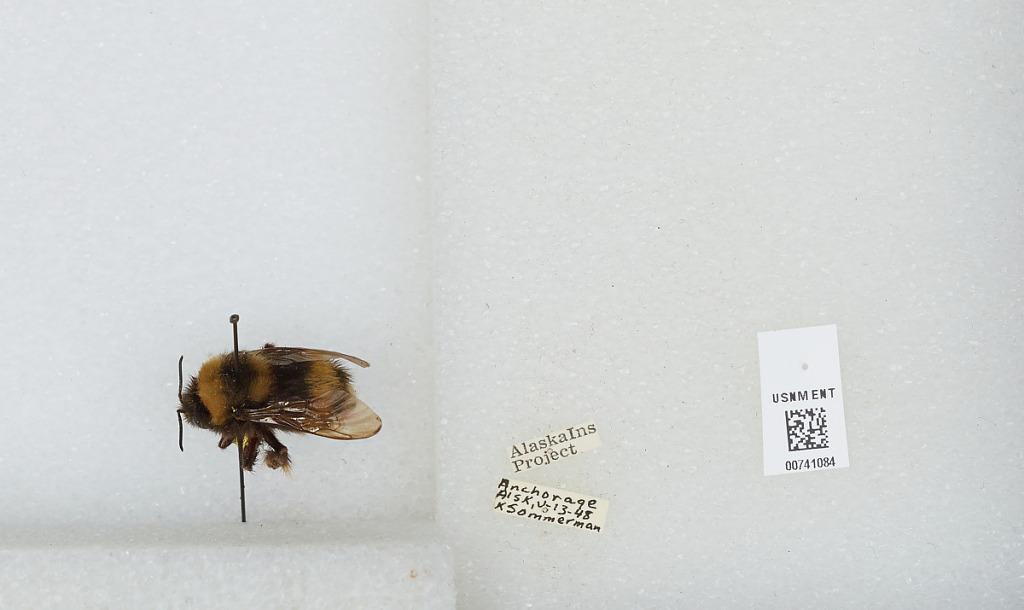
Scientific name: Bombus (Bombus) occidentalis Greene
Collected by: K. Sommerman
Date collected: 1948-5-13
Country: United States
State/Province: Alaska
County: Anchorage
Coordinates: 61.22, -149.9